RMS Olympic

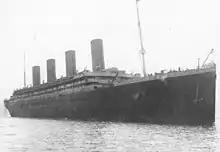
"Olympic" in grey colour scheme

On 9 October 1912, White Star withdrew "Olympic" from service and returned her to her builders at Belfast to have modifications added to incorporate lessons learned from the "Titanic" disaster six months prior, and improve safety. The number of lifeboats carried by "Olympic" was increased from twenty to sixty-eight, and extra davits were installed along the boat deck to accommodate them. An inner watertight skin was also constructed in the boiler and engine rooms, which created a double hull. Five of the watertight bulkheads were extended up to B-Deck, extending to the entire height of the hull. This corrected a flaw in the original design, in which the bulkheads only rose up as far as E or D-Deck, a short distance above the waterline. This flaw had been exposed during "Titanic"s sinking, where water spilled over the top of the bulkheads as the ship sank and flooded subsequent compartments. In addition, an extra bulkhead was added to subdivide the electrical dynamo room, bringing the total number of watertight compartments to seventeen. Improvements were also made to the ship's pumping apparatus. These modifications meant that "Olympic" could survive a collision similar to that of "Titanic", in that her first six compartments could be breached and the ship could remain afloat.